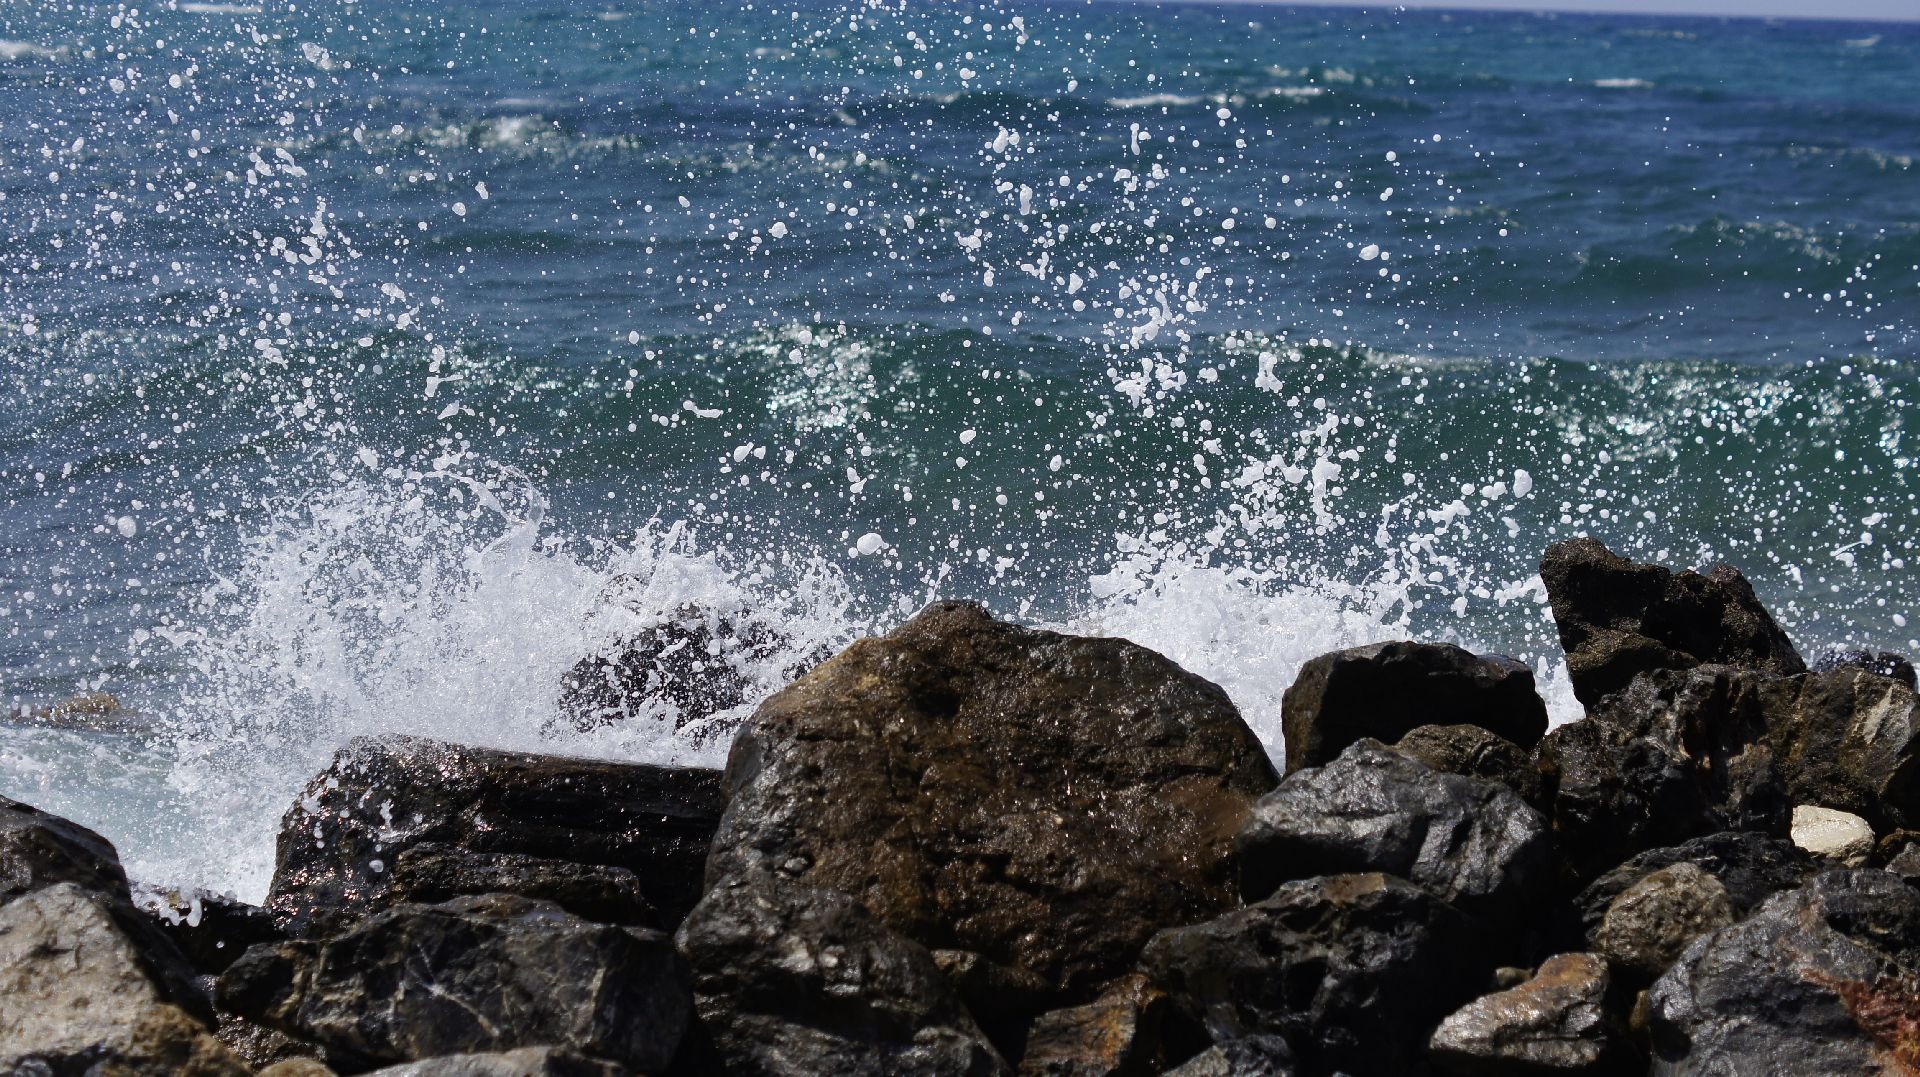
beach, sea, coast, water, nature, rock, ocean, horizon, shore, wave, cliff, bay, terrain, material, body of water, rocks, holidays, breakwater, cape, the stones, the coast, the waves, wind wave, nastogadka